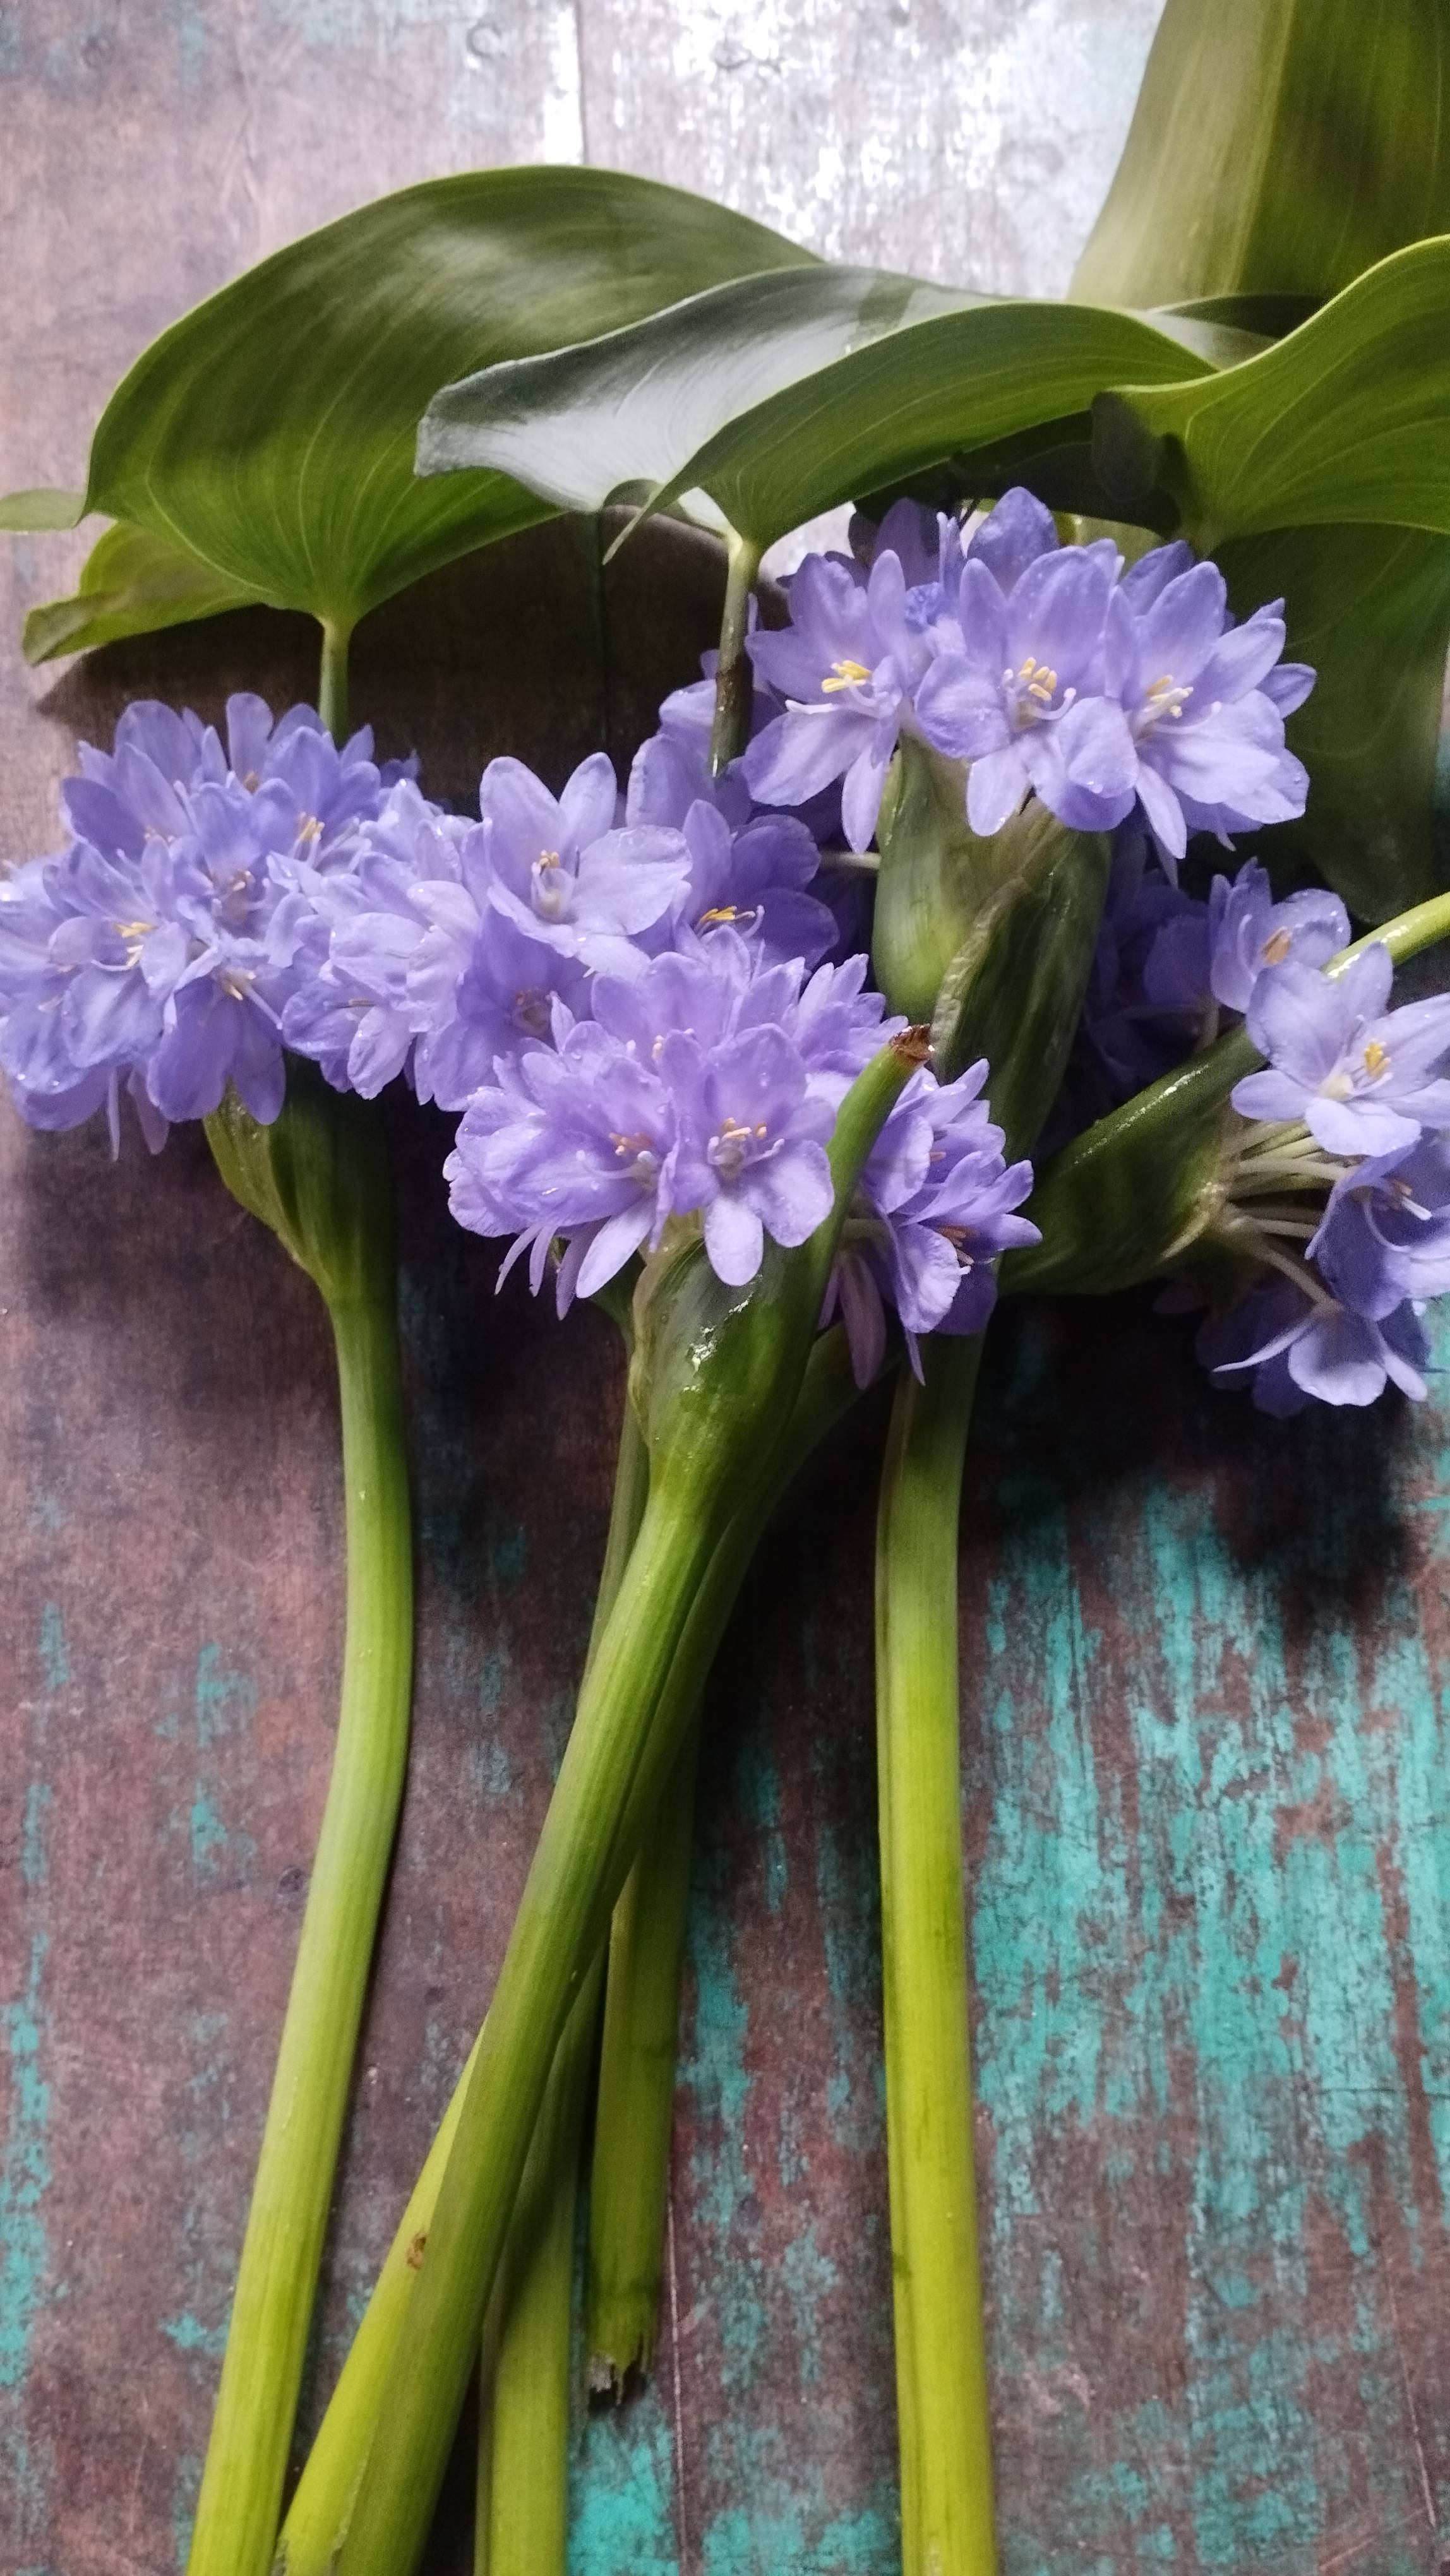
Species: Heartleaf False Pickerelweed (Monochoria korsakowii)